Abdiweli Sheikh Ahmed

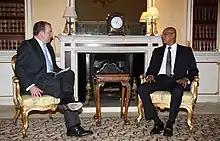
Former Prime Minister Ahmed with UK Foreign Office Minister James Duddridge at the London security conference, 2014.

In September 2014, Prime Minister Ahmed led a Somali government delegation at an international conference in London. The summit, hosted by the British government and opened by UK prime minister David Cameron, was centered on rebuilding the Somali National Army and strengthening the security sector in Somalia. It was also attended by Minister of Information Mustafa Duhulow, Minister of Defence Mohamed Sheikh Hassan, Chief of the Somali National Army Major General Dahir Adan Elmi, and other senior officials. Ahmed presented to the participants his administration's plan for the development of Somalia's military, as well as fiscal planning, human rights protection, arms embargo compliance, and ways to integrate regional militias. He likewise briefed the attendees on the Somali government-led Operation Indian Ocean against Al-Shabaab. According to Ahmed, the conference also aimed to optimize financial support for the Somali military. Cameron in turn indicated that the meeting sought to outline a long-term security plan to strength Somalia's army, police and judiciary.